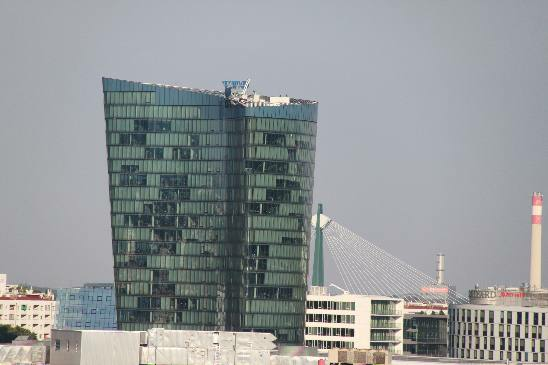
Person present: No